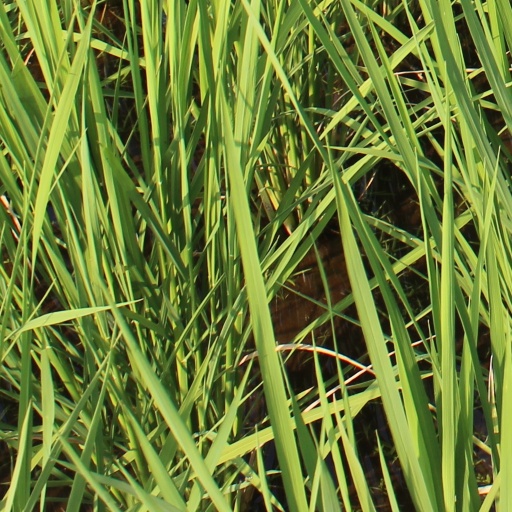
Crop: rice